Israel–Pakistan relations

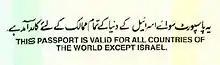
Inscription on a Pakistani passport forbidding travel to Israel.

Pakistan's religiously-oriented political parties such as Jamaat-e-Islami and militant groups such as Lashkar-e-Taiba fiercely oppose any relationship with Israel, and have repeatedly called for the destruction of Israel due to its standing as an alleged sworn enemy of Pakistan. Currently, as Pakistan refuses to recognize Israel until a viable solution is reached with Palestine, all Pakistani citizens are unable to travel to Israel, with Pakistani passports bearing an inscription outlining the invalidity of the passport for this purpose.